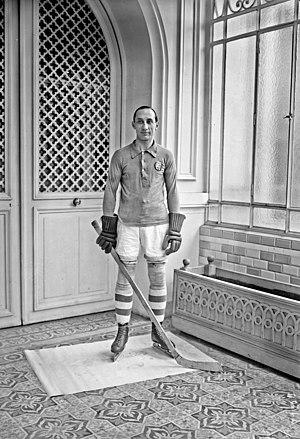
Alfred Jean Nicolas de Rauch, né le 1ᵉʳ juin 1887 à Varsovie en Pologne, est un joueur international français de hockey sur glace actif de 1908 à 1932. Il est capitaine de l'équipe de France entre 1920 et 1928 et conduit la sélection française aux Jeux olympiques de 1920, 1924 et 1928.